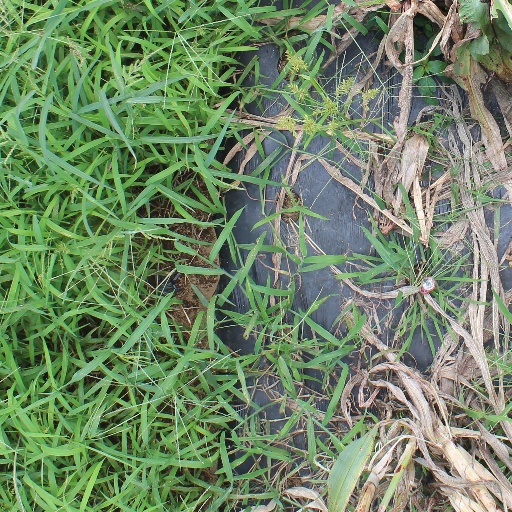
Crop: sorghum